Ashford v Thornton

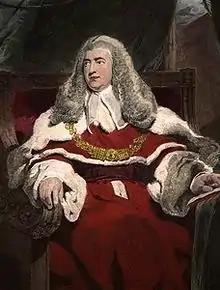
Lord Ellenborough

When the case came to be heard in the King's Bench on 17 November, a huge crowd packed Westminster Hall to such an extent that counsel had great difficulty in entering. When Thornton was called upon for his plea, he responded, "Not guilty; and I am ready to defend the same with my body." He then put on one of a pair of leather gauntlets, which Reader handed him. Thornton threw down the other for William Ashford to pick up and thus accept the challenge, which Ashford did not do. Instead, his counsel, Nathaniel Clarke, argued that Thornton should not be able to compound his murder of the sister with an attempt to murder the brother, to which the Lord Chief Justice, Lord Ellenborough responded, "It is the law of England, Mr Clarke; we must not call it murder." Clarke then argued Ashford's youth and lack of bodily strength as a reason not to allow the battle. Reader, in reply, stated that Ashford's counsel should not waste the Court's time by arguing that trial by battle was unwise because of Ashford's physical condition, but should file responsive pleadings and allow the case to move forward. Reader also noted that he and his co-counsel had advised Thornton to wage battle out of concern that with the "extraordinary and unprecedented prejudice" against the defendant, a fair jury could not be obtained. The matter was adjourned to 22 November to allow Ashford's counsel to file pleadings.